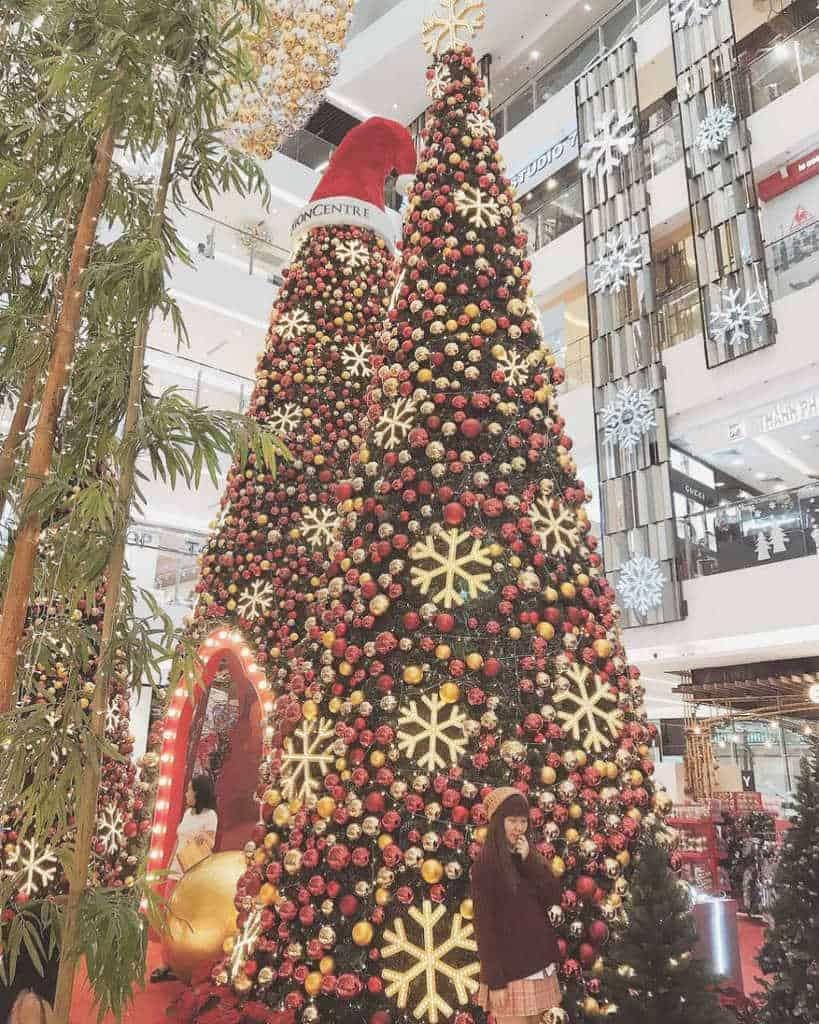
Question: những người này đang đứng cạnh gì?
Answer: đang đứng cạnh cây thông noel